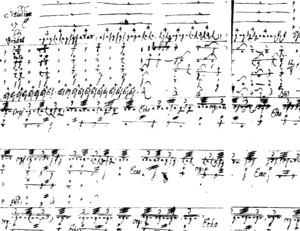
Nicolaus Bruhns est un compositeur du duché de Schleswig, né en décembre 1665 à Schwabstedt et mort prématurément à l'âge de 31 ans, le 29 mars 1697 à Husum, ville située aujourd'hui en Allemagne.